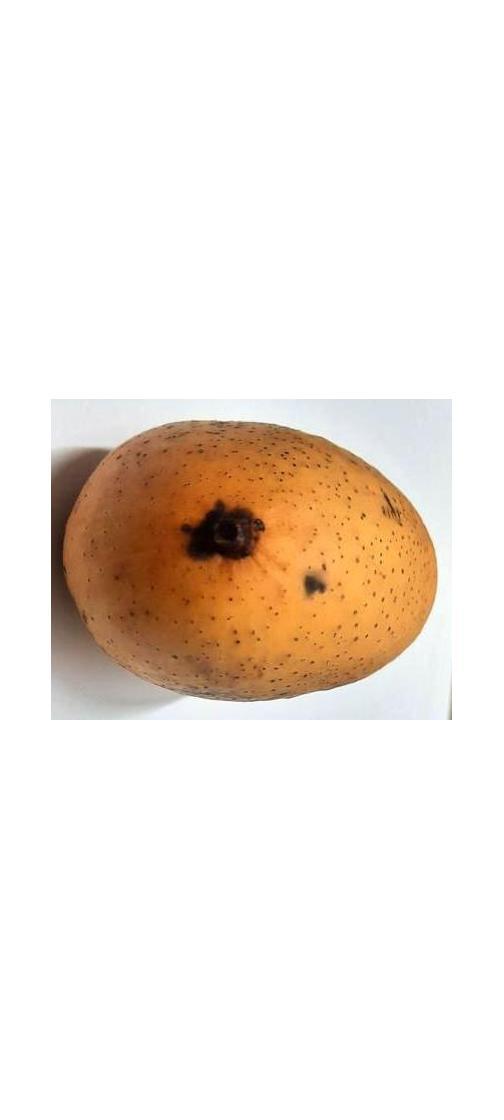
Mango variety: Ashshina Classic